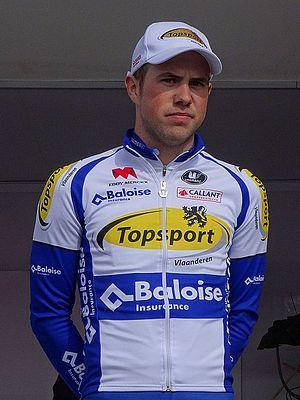
Reportage réalisé le jeudi 17 avril à l'occasion du départ et de l'arrivée du Grand Prix de Denain 2014 à Denain, Nord, Nord-Pas-de-Calais, France.
Moreno De Pauw est un coureur cycliste belge. Spécialiste des épreuves d'endurance sur piste, il a notamment remporté la médaille de bronze de la course à l'américaine aux mondiaux 2017.
La saison 2014 de l'équipe cycliste Topsport Vlaanderen-Baloise est la vingt-et-unième de cette équipe.